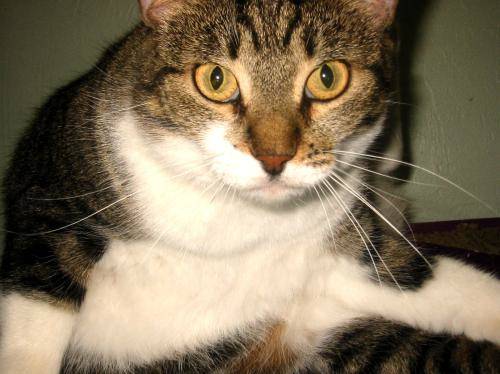
Label: cat